Rugby union in the United States

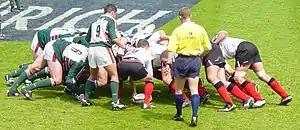
A scrum showing the body positions of the forwards, as well as both scrum-halves and the referee.

Rugby union participation in the U.S. has grown significantly in recent years, growing by 350% between 2004 and 2011. A 2010 survey by the National Sporting Goods Manufacturers Association ranked rugby union as the fastest-growing sport in the U.S.